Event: Nepal Earthquake
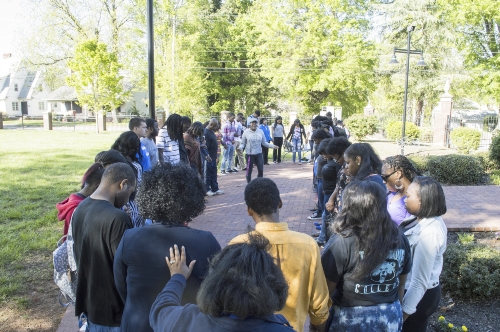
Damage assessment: no_damage